Birchwood, Cheshire

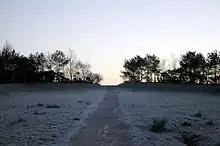
Pestfurlong Hill, part of the parkland near Gorse Covert (2005)

Gorse Covert is the easternmost of the districts which form the town of Birchwood in Warrington. It is also the most easterly part of the Warrington urban area (though not of Warrington borough). It was formerly site 6 of the Royal Ordnance Factory at Risley. It is now a large, lively, suburban residential area with a mixture of good quality housing. It has a pub (The Poacher), and Indian Restaurant/Take Away (Birchwood Spice), a primary school (Gorse Covert Primary School), a pre-school (Village Pre-School) and a local shop (One Stop). Gorse Covert also has woodland areas and walks with views from Pestfurlong Hill.